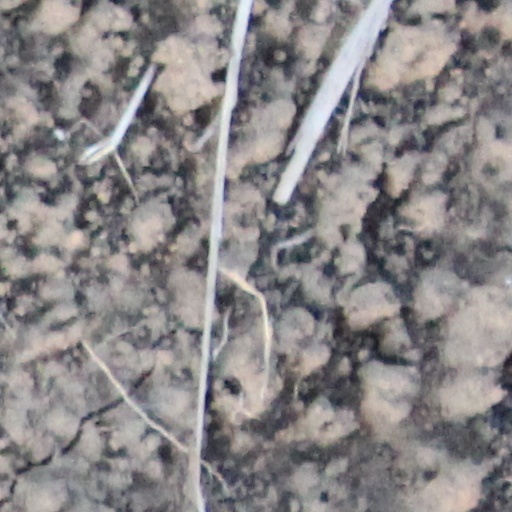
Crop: wheat